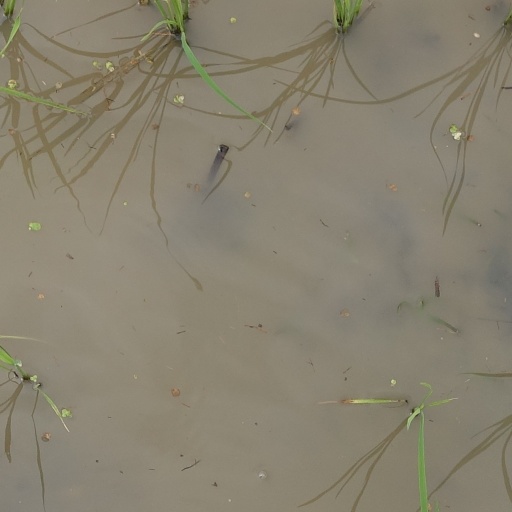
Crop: rice